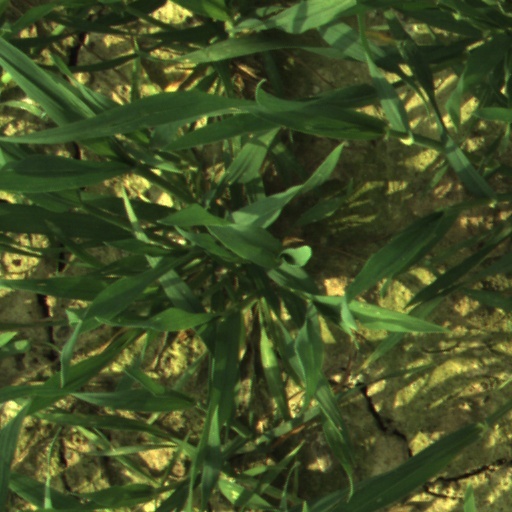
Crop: wheat